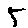
Label: 5